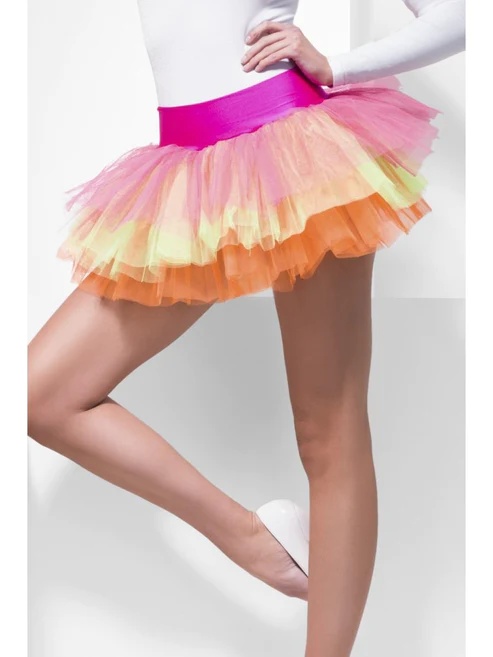
Tutu Underskirt, Multi-Coloured, Neon, Layered
Tutu Underskirt, Multi-Coloured, Neon, Layered
Brand: piexss
Category: Apparel & Accessories > Clothing > Lingerie > Petticoats & Pettipants